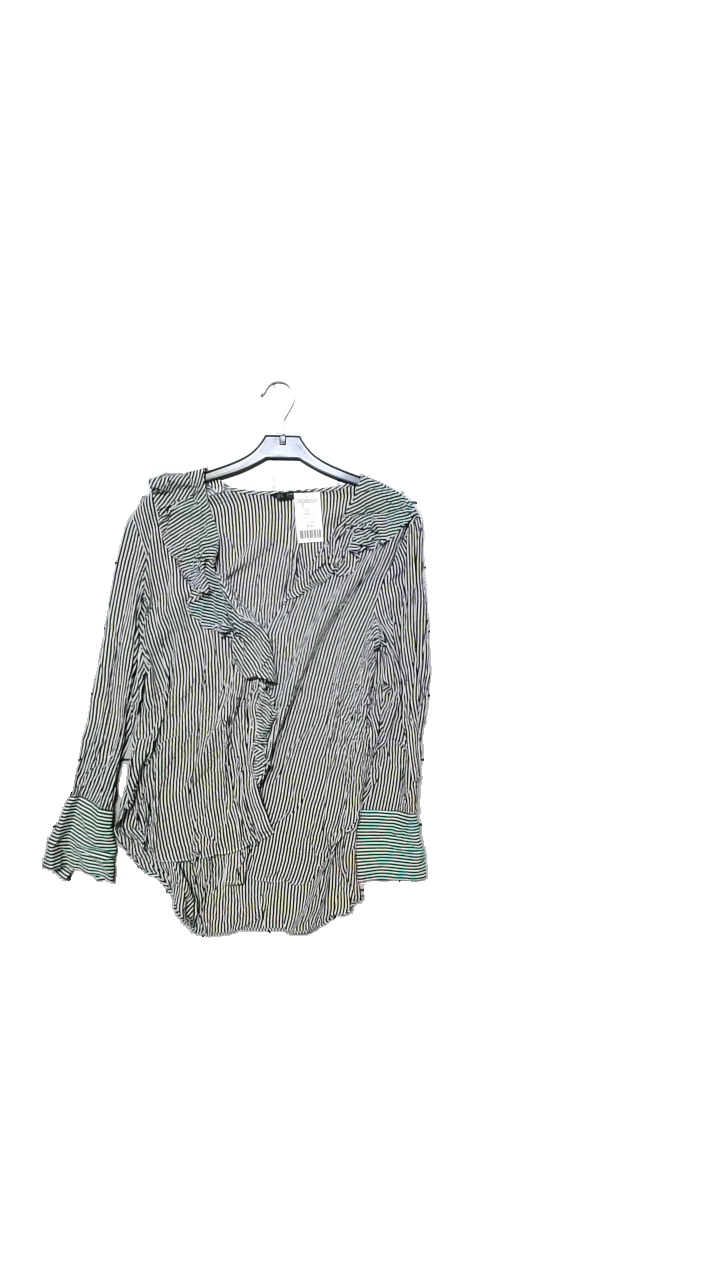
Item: Blouse (Ladies)
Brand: Zara
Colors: Black, White
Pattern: Striped
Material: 100% viscose
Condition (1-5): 5
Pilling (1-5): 5
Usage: Reuse
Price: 50-100